Metallocene

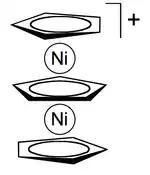
Nickel triple-decker sandwich complex

Triple-decker complexes are composed of three Cp anions and two metal cations in alternating order. The first triple-decker sandwich complex, , was reported in 1972. Many examples have been reported subsequently, often with boron-containing rings.